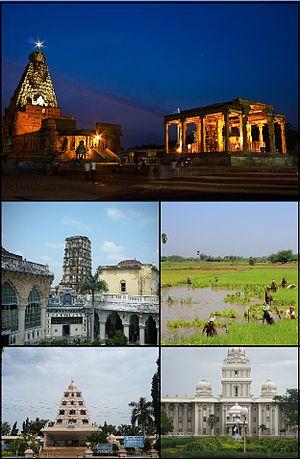
Thanjavur, ou parfois Tanjavur, Tanjore et Thanjai, est une ville de l'État du Tamil Nadu en Inde. La ville se trouve sur la rive sud de la Kaveri, à quelque 400 km au sud de Chennai. Thanjavur est également la ville principale du district de Thanjavur. Autrefois le fief de la dynastie Chola, elle est, plus tard, gouvernée par les nayaks des râjas du Vijayanagara, puis par les marathes.